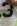
Number: 3